Matt Macdonald

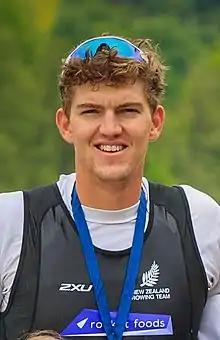
Macdonald in 2021

Matthew Macdonald (born 15 March 1999) is a New Zealand rower. He won a gold medal in the men's eight event at the 2020 Summer Olympics.